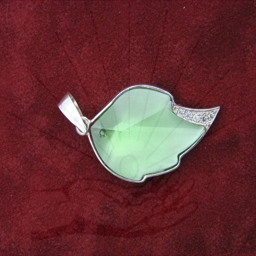
pendant brings protection against negative emotions .